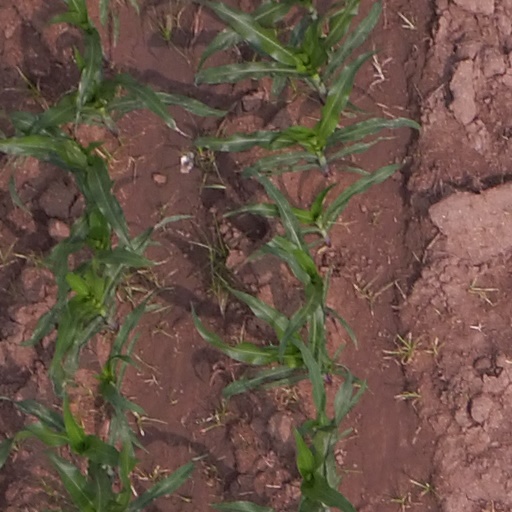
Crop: maize; corn